History of the Cape Colony from 1870 to 1899

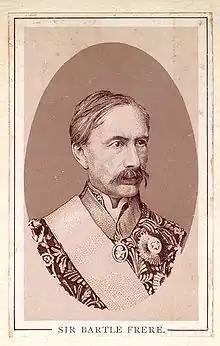
Sir Henry Bartle Frere, 1880

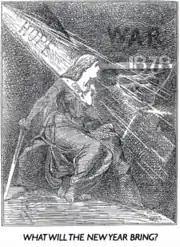
The Cape Colony, shown anticipating war from Carnarvon's confederation plans. Cartoon in the Cape Lantern. 1877.

The idea of melding the states of southern Africa into a Confederation was not new. An earlier plan by Sir George Grey for a federation of all the various colonies in South Africa had been rejected by the home authorities in 1858 as not being viable. Later, the 4th Earl of Carnarvon, secretary of state for the colonies, having successfully federated Canada, drew up a new plan to impose the same system of confederation on the (very different) states of Southern Africa.